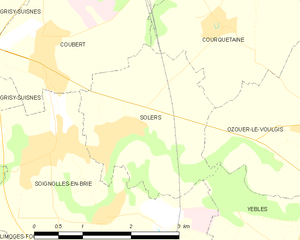
Carte des communes françaises Solers